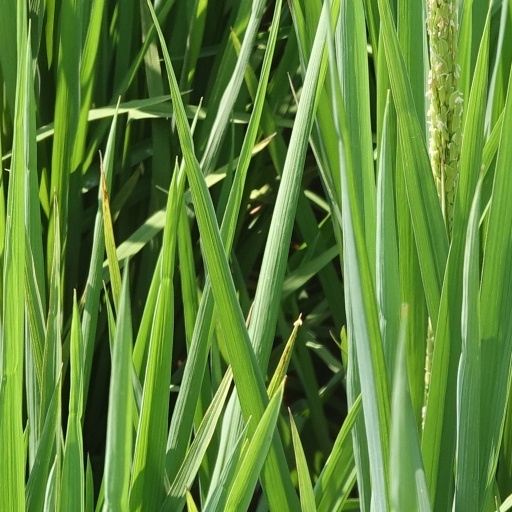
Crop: rice